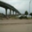
Label: bridge